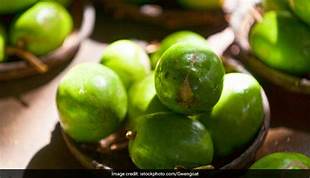
Label: others